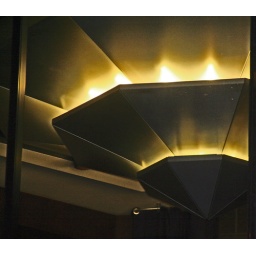
Architectural detail of modern office building in San Francisco, CA.November 22, 2007 - Thanksgiving DayStacy Alexander